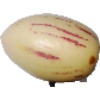
Label: pepino